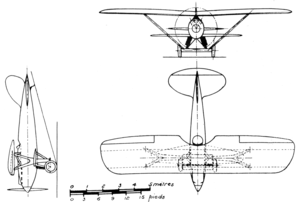
Le Nieuport-Delage NiD.42 est chasseur monoplace sesquiplan français de l'entre-deux-guerres.